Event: Nepal Earthquake
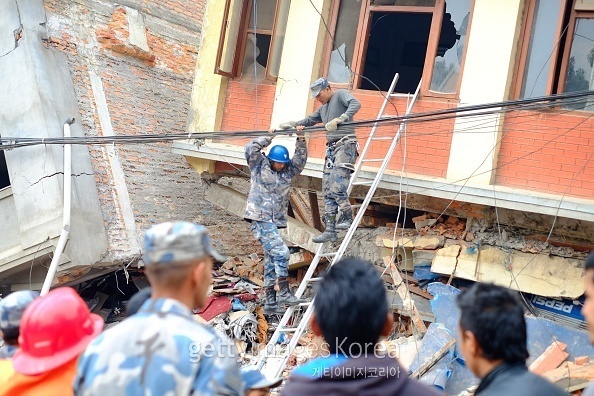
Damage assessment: damage